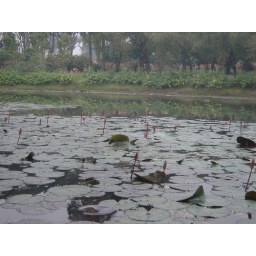
The water lily is the national flower of Bagladesh. These ones are in the park around the Freedom Monument